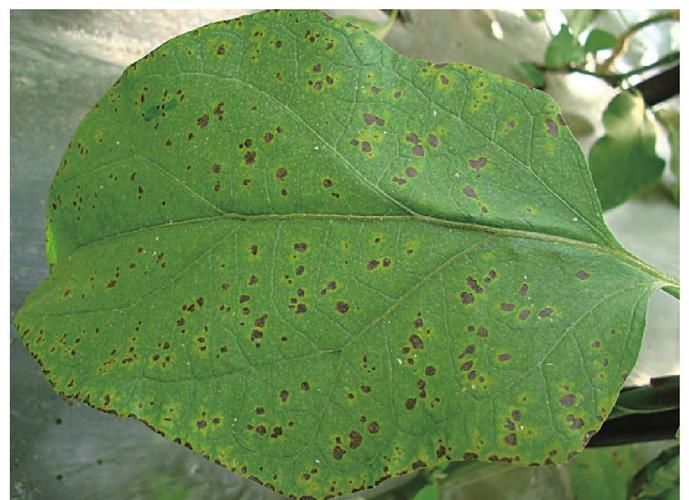
Plant: Eggplant
Disease: eggplant cercospora leaf spot